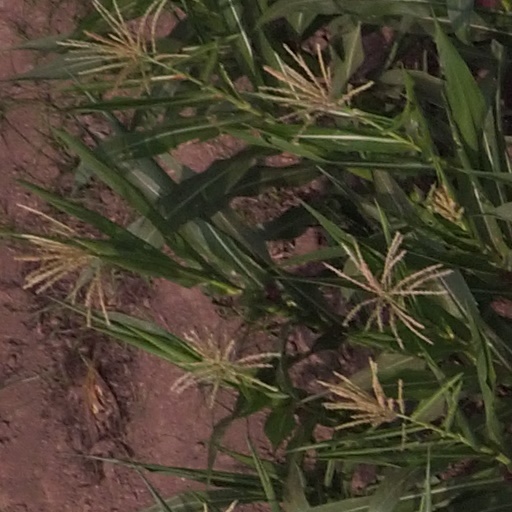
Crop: maize; corn